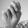
ASL letter: N